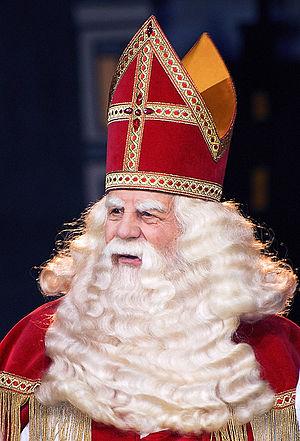
La Saint-Nicolas est une fête mettant en scène Nicolas de Myre, dit Saint Nicolas, récompensant les bons comportements des enfants et son compagnon à l'allure menaçante, chargé de punir ceux qui n'ont pas été sages. C'est une tradition vivace dans plusieurs pays européens, qui se déroule le 6 décembre, ou le 19 décembre pour l'Église orthodoxe utilisant le calendrier julien.
Le père Noël est un personnage folklorique, archétypal, fictif et mythique lié à la fête de Noël dont les racines profondes remontent à des rites et croyances antiques. Il est associé à la mère Noël.
L'Avent est la période qui couvre quelques semaines précédant Noël, quatre dans la tradition de l'Église latine. Depuis l'instauration de ce temps liturgique, par analogie au Quadragésime du Carême, par le pape Grégoire le Grand, l'Avent représente la période où l'on se prépare à la venue du Christ, c'est-à-dire à sa naissance.